Hyperart Thomasson

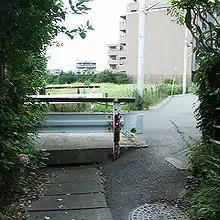
Example of a Useless Bridge

A bridge over a filled-in river, or a bridge that has become useless. In the case of some covered drains, a bridge is still necessary for cars or heavy vehicles to cross. In this case these could not be called Useless Bridges, as they only appear useless.